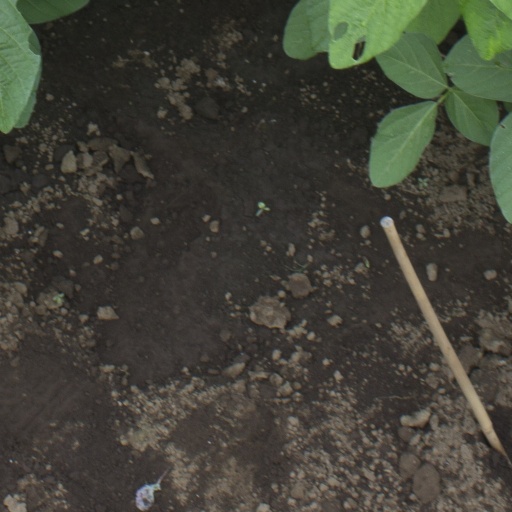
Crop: soybean